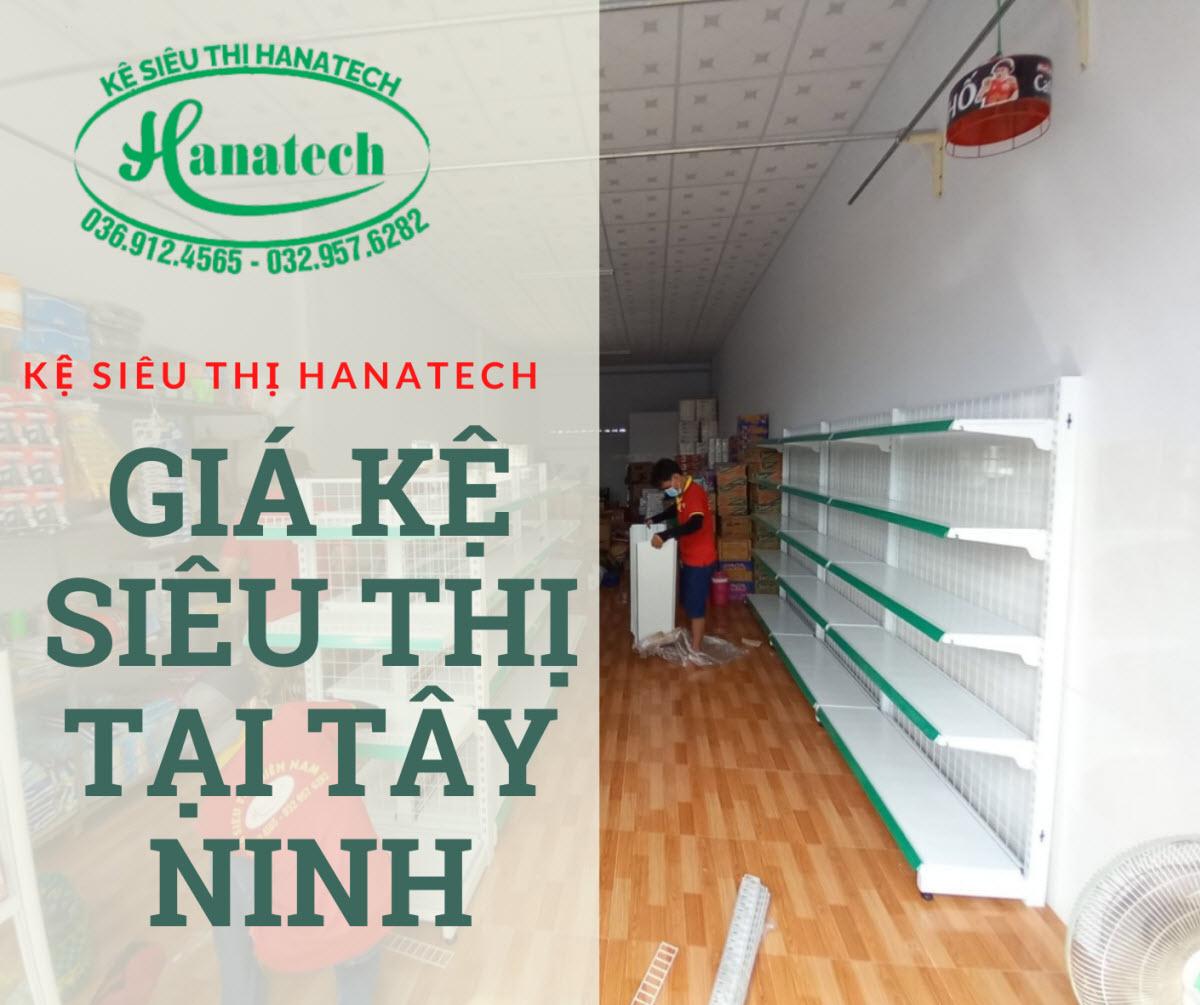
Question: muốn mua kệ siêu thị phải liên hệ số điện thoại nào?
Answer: muốn mua kệ siêu thị phải liên hệ số 0369124565 hoặc 0329576282